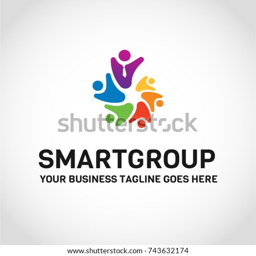
this is a logo used for many purposes .